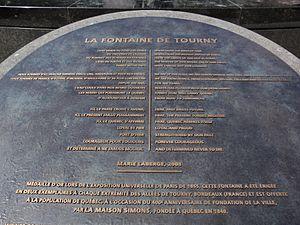
Fontaine de Tourny à Québec, poème de Marie Laberge
La fontaine de Tourny ou fontaine de Bordeaux est une fontaine située à Québec au centre du carrefour giratoire de l'avenue Honoré-Mercier, face à l'hôtel du Parlement. Elle fut inaugurée à cet emplacement le 3 juillet 2007 en vue des célébrations entourant le 400ᵉ anniversaire de Québec en 2008.